Postage stamps and postal history of New South Wales

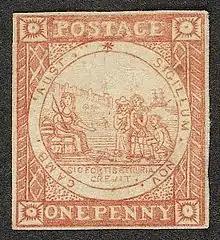
1850 red 1d stamp; the first issued in New South Wales. One of the "Sydney Views". Around the image is the text "Sigillum Nov. Camb. Aust." ("Seal of New South Wales") with the motto "Sic fortis Etruria crevit" ("thus mighty Etruria grew") underneath.

This is a survey of the postage stamps and postal history of New South Wales, a former British colony now part of Australia.